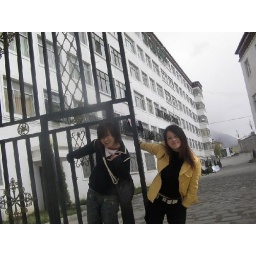
the yellow  one is the my only one girl in life